Nuclear weapons of the United Kingdom

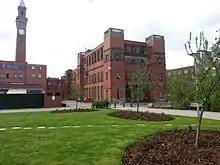
The Poynting Physics building at the University of Birmingham, where Peierls and Frisch wrote the Frisch–Peierls memorandum

The neutron was discovered by James Chadwick at the Cavendish Laboratory at the University of Cambridge in February 1932, and in April 1932, his Cavendish colleagues John Cockcroft and Ernest Walton split lithium atoms with accelerated protons. In December 1938, Otto Hahn and Fritz Strassmann at Hahn's laboratory in Berlin-Dahlem bombarded uranium with slow neutrons, and discovered that barium had been produced. Hahn wrote to his colleague Lise Meitner, who, with her nephew Otto Frisch, determined that the uranium nucleus had been split, a conclusion they published in "Nature" in 1939. By analogy with the division of biological cells, they named the process "fission".